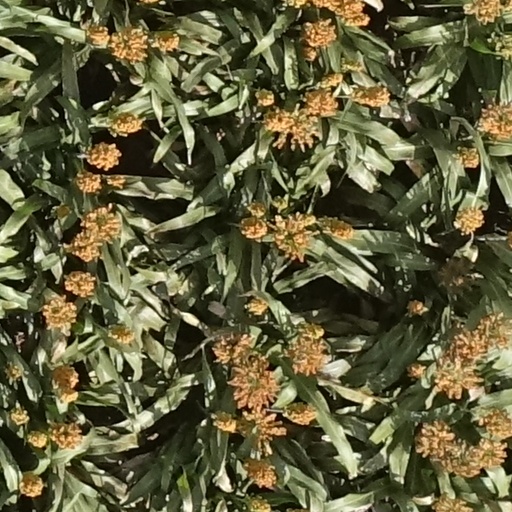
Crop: sorghum